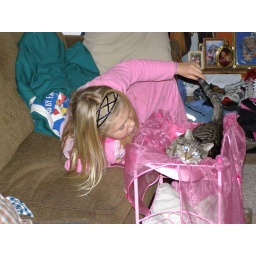
what's even better is when she puts him inside the princess bed and wheels his furry ass around the house...